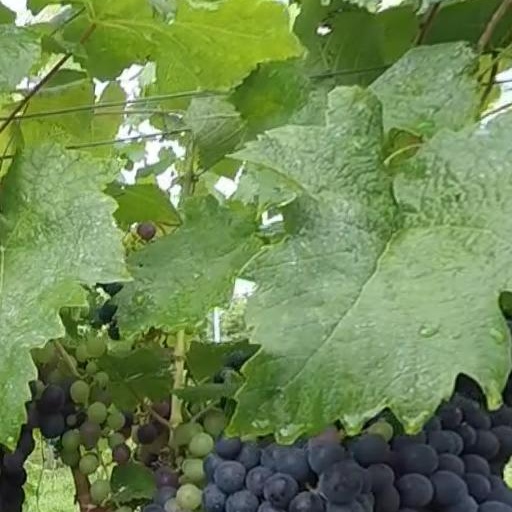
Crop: grape